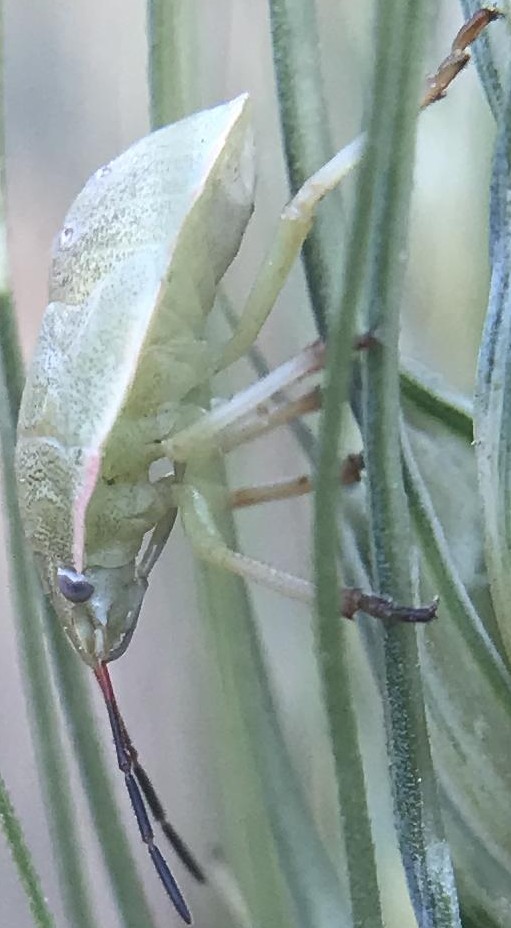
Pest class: stink_bug